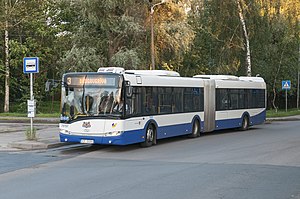
Offentlig transport i Riga / Busdrift
Offentlig transport i Riga drives af SIA Rīgas Satiksme og omfatter pr. 2006 64 buslinjer, 20 trolleybuslinjer, 11 sporvognslinjer samt minibusser. Minibusserne kører faste ruter, men ikke til faste tider, og stopper kun ved stoppestederne, hvis nogen vil af eller på. De er det hurtigste alternativ, men også det dyreste. De andre transportmidler følger ruteplaner og er billigere. I 2006 transporterede der samlet 287,4 mio. passagerer i de offentlige transportmidler, hvilket var en stigning på 5 % sammenlignet med 2005. Af disse betalte 55 % fuld pris, 34 % kørte til rabatpris og 10 % kørte gratis. Grunden til at så mange kørte gratis er at det er gratis for børn op til 7 år at benytte offentlig transport.